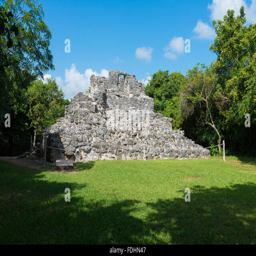
ruins of the archaeological site